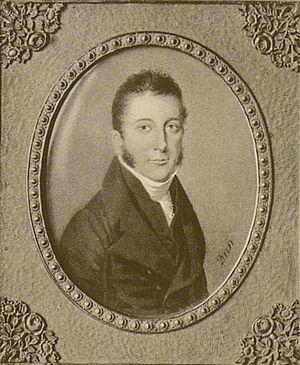
Le comte Grigori Vladimirovitch Orlov, en russe Григорий Владимирович Орлов, est un littérateur et sénateur russe, membre de l'Académie des sciences de Saint-Pétersbourg, né dans cette ville en 1777 et mort en 1826. Il était fils de Vladimir et petit-fils de Grigori Orlov.